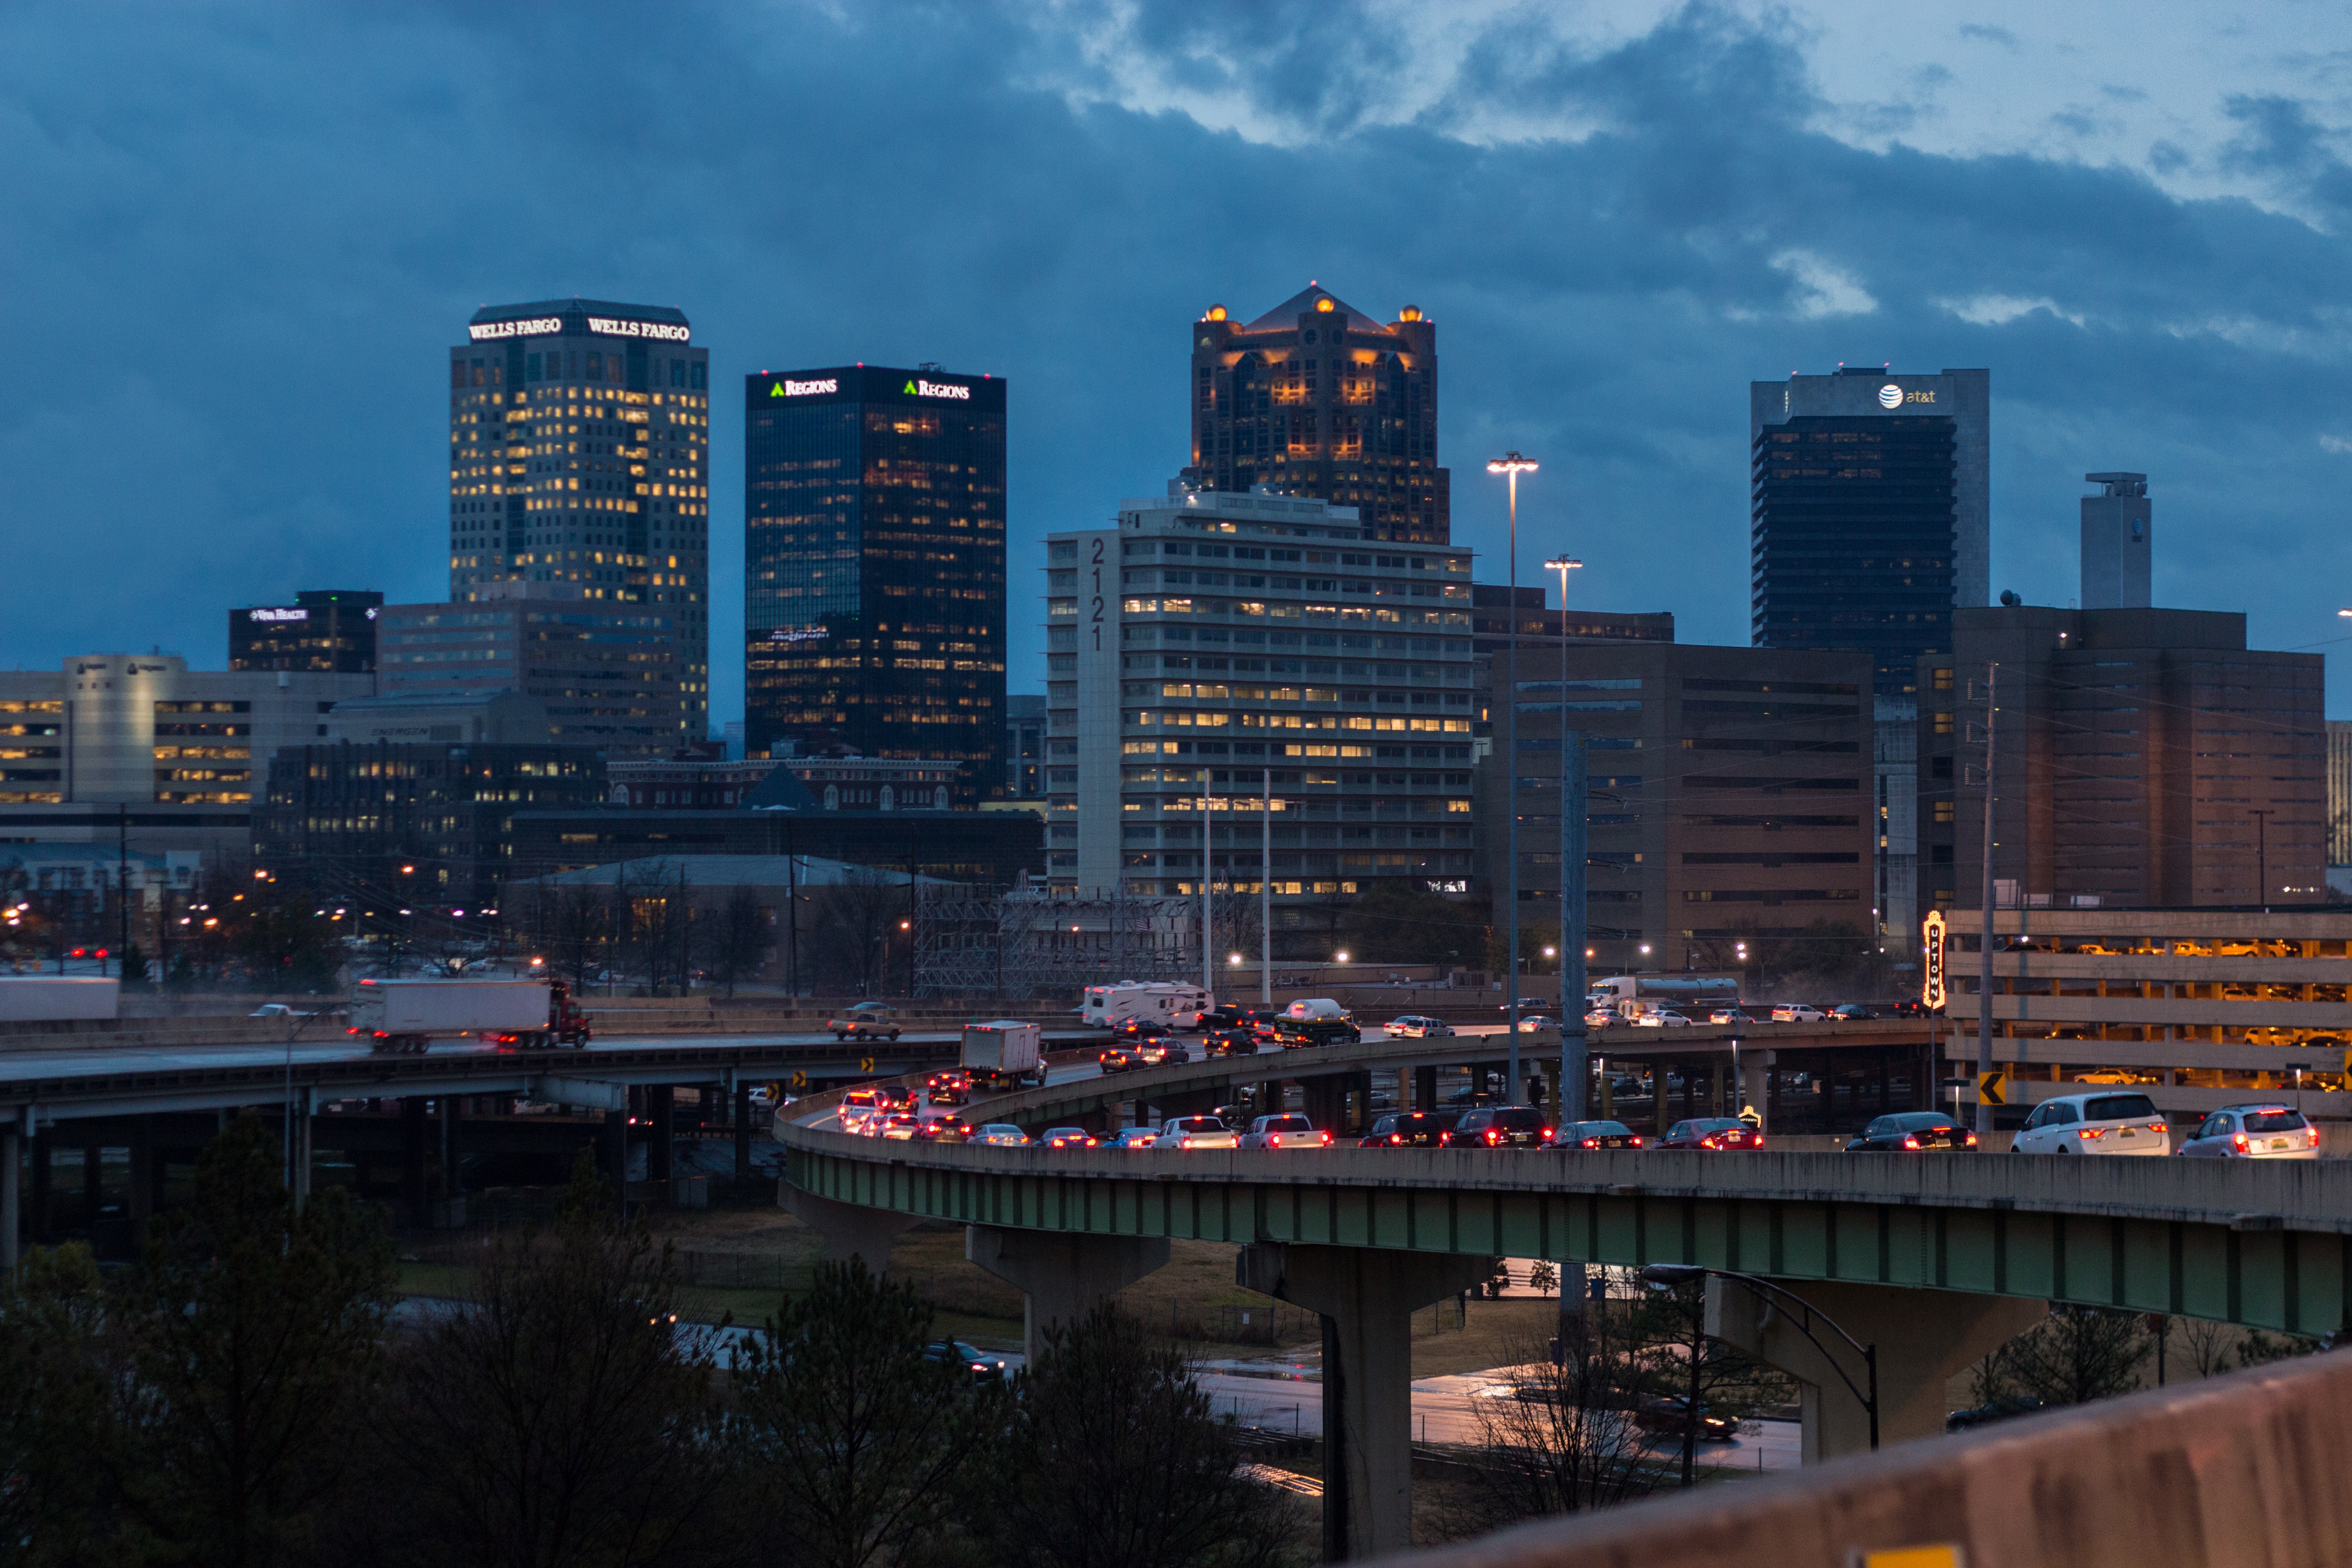
horizon, skyline, night, city, skyscraper, cityscape, downtown, dusk, evening, reflection, landmark, tower block, metropolis, urban area, human settlement, metropolitan area